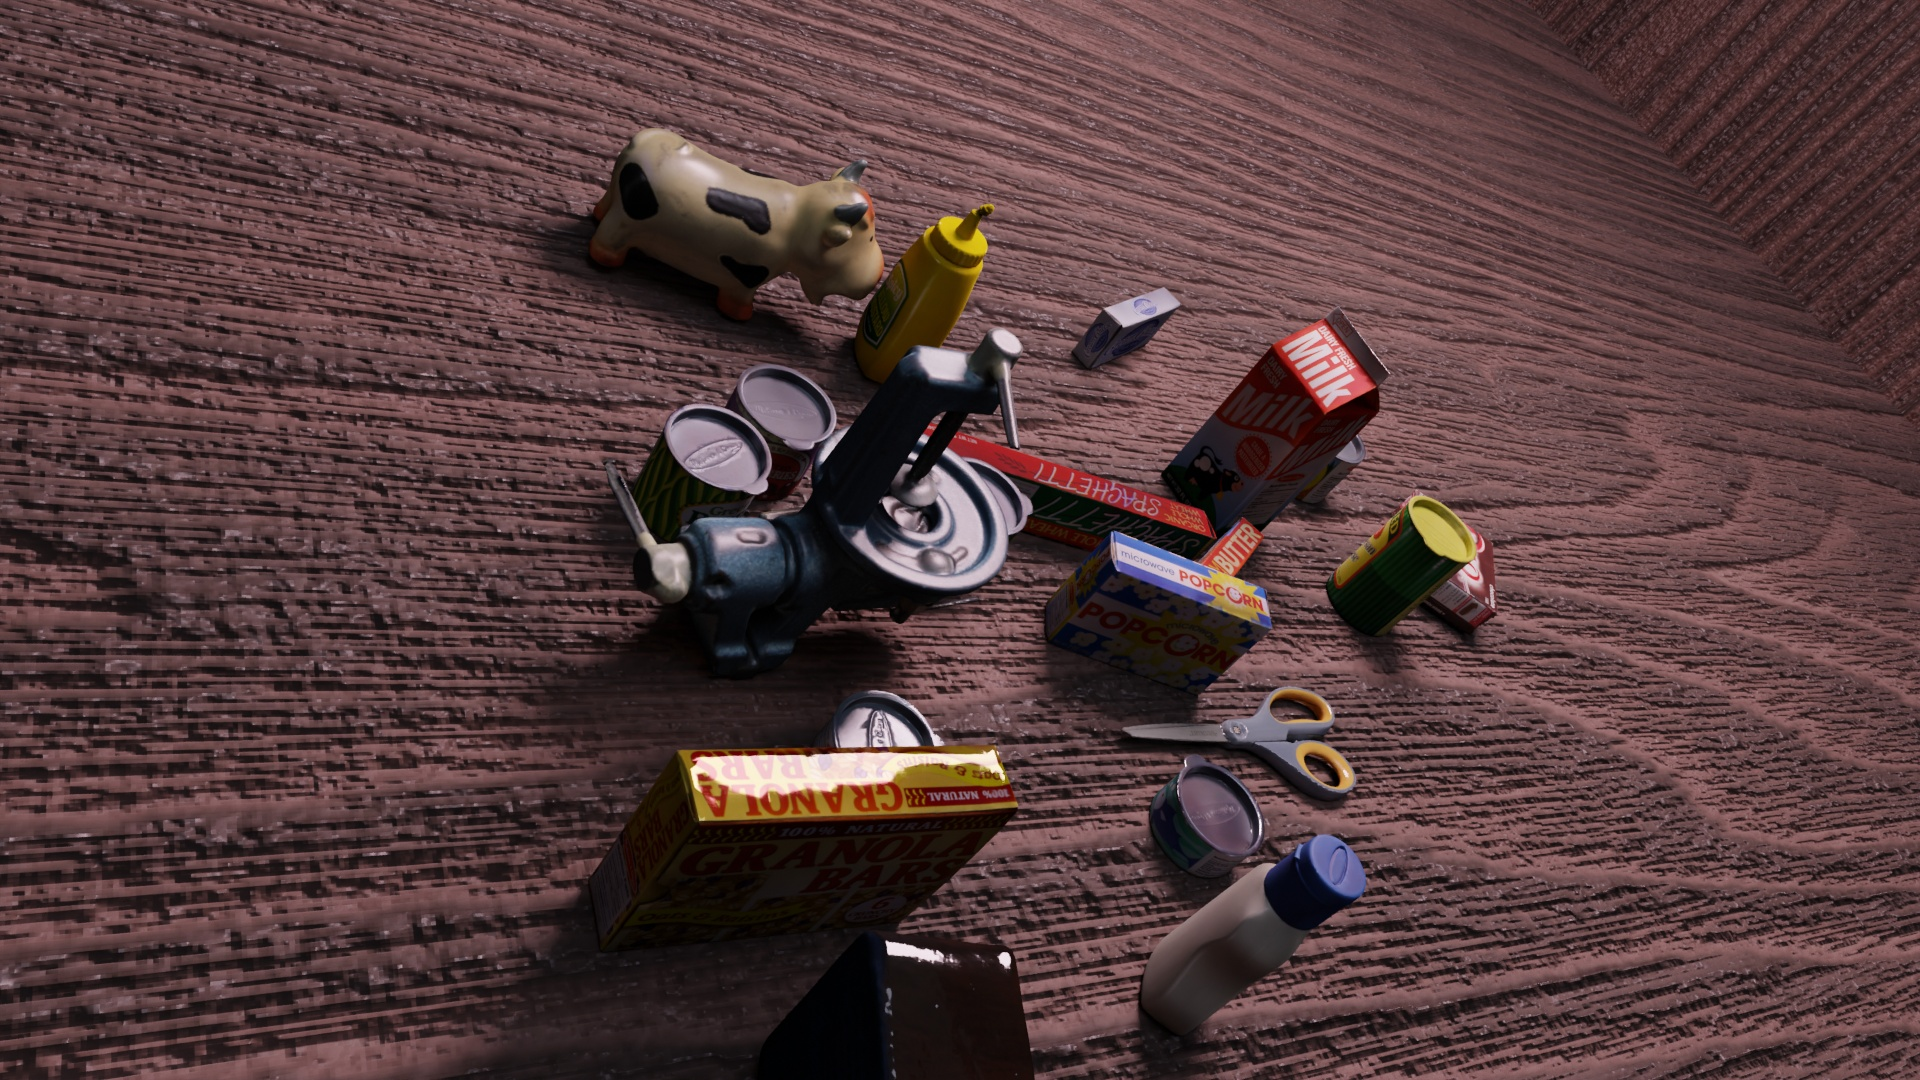
Question:
What are the eight normalized (x, y) image coordinates between 0 and 1 for the cuboid corners of the cylindrical can of pitted cherries? Your answer should be a list of normalized (x, y) image coordinates between 0 and 1 with bottom face first then top face, all counter-clockwise.
Answer: [(0.364583, 0.382407), (0.366667, 0.457407), (0.417708, 0.478704), (0.414062, 0.40463), (0.382812, 0.324074), (0.385417, 0.4), (0.438021, 0.425), (0.432812, 0.35)]